School for Creative and Performing Arts

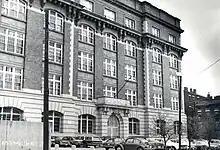
The Old Woodward building in 1976. The Renaissance Revival building is part of the Over-the-Rhine National Register Historic District.

SCPA's new home was in the heart of Pendleton district in Over-the-Rhine. One of the largest German-American neighborhoods in the United States in the 19th century and a famed entertainment district at that time, Over-the-Rhine had declined into an impoverished and crime-ridden enclave for migrant Appalachians in the 20th century. By 1970, a combination of white flight and the destruction of surrounding slums had transformed the area into Cincinnati's most infamous ghetto. It is one of the largest, most intact urban historic districts in the United States and the most dangerous neighborhood in Cincinnati. The school, with its 650 students, moved into this historic but blighted neighborhood, and its Old Woodward School building at 1310 Sycamore Street.